Robert Hood Bowers

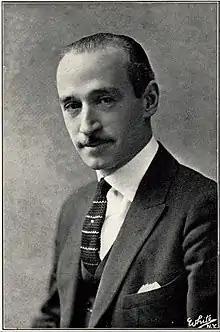
Portrait of Robert Hood Bowers

Robert Hood Bowers (24 May 1877 – 29 December 1941) was an American composer, conductor and musical director of operettas and stage musicals, and a conductor and musical director for radio. He composed the musical scores for some of the most popular silent movies, including "Aloma of the South Seas" and "A Daughter of the Gods".